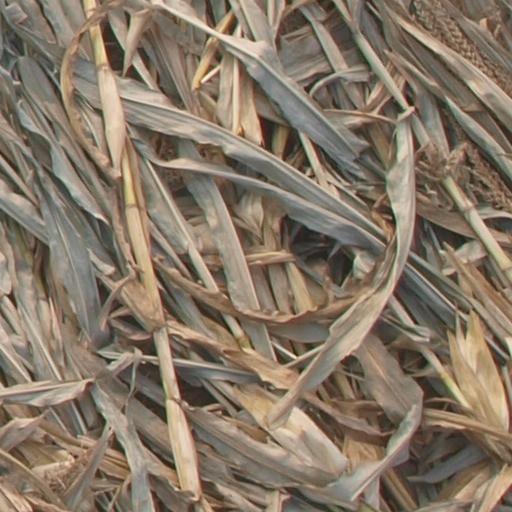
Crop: maize; corn